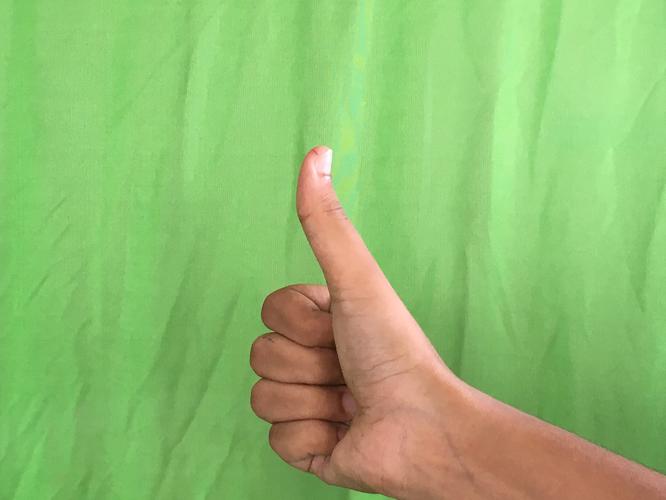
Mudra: Sikharam
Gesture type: single_hand